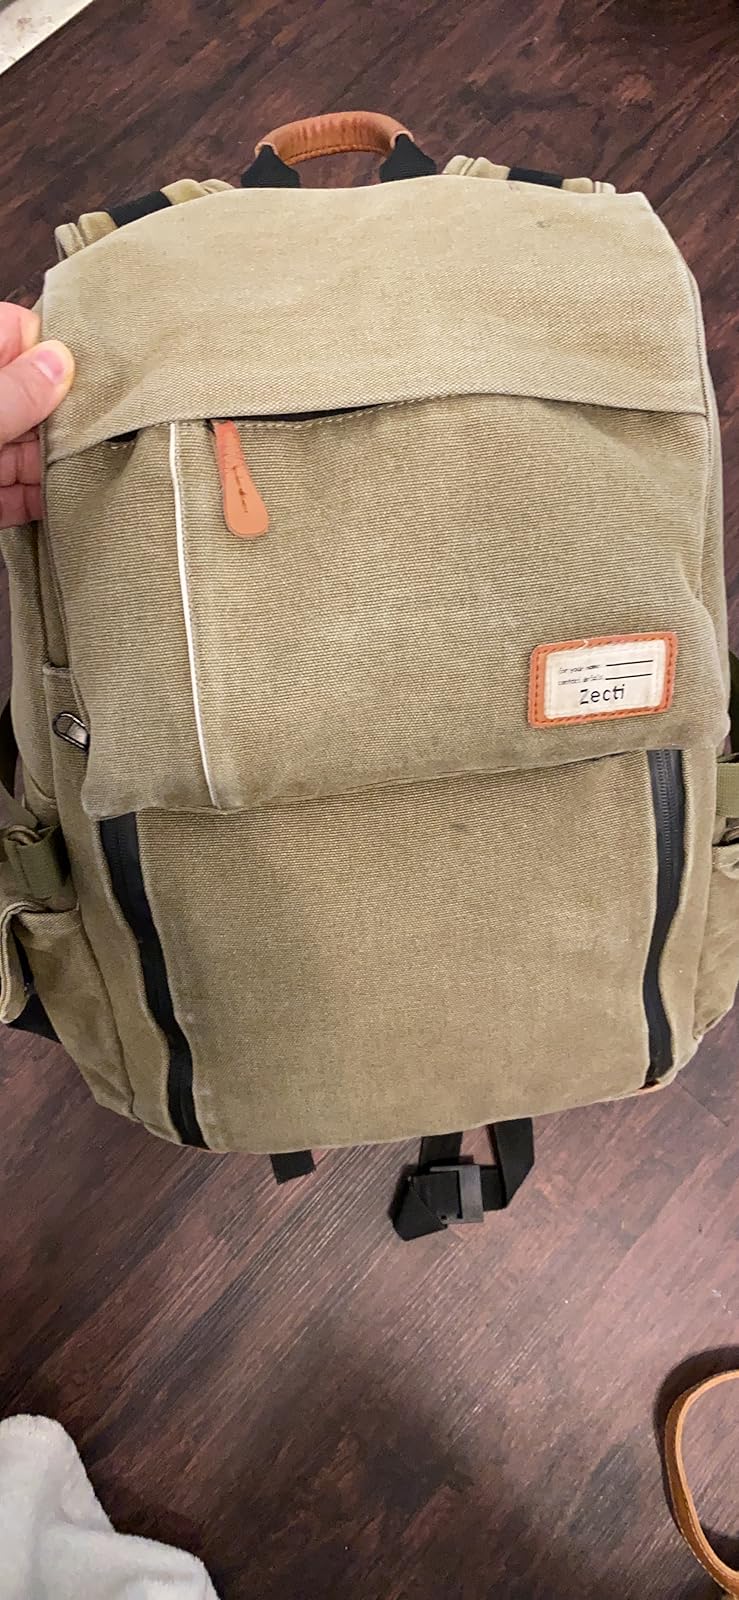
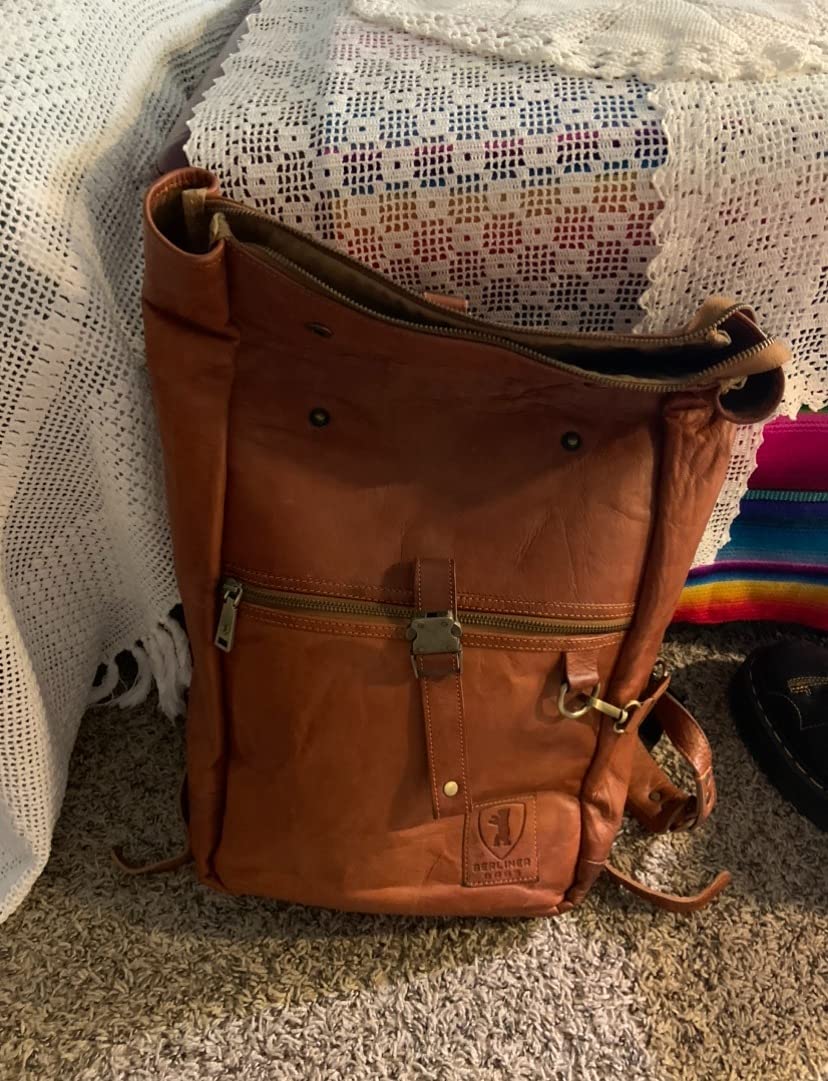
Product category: bag
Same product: no